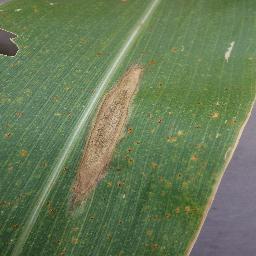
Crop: corn
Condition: (maize)_northern_blight